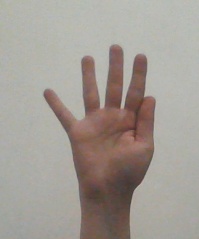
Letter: sheen